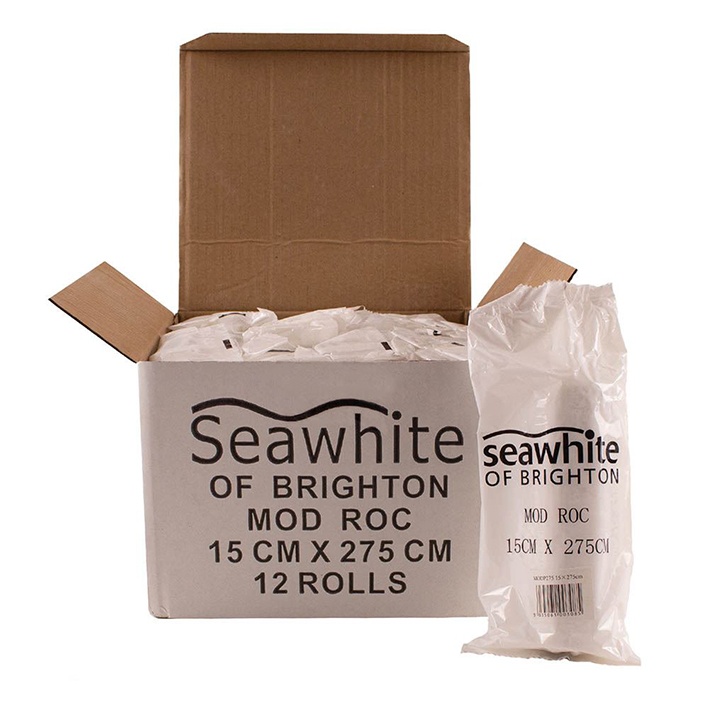
Mod Roc Roll 15cm x 275cm
High quality Plaster-of-Paris bandages. Instructions: Prepare pieces of Mod Roc - these will need to fit the area you wish to cover (bear in mind the pieces will need to overlap). Just cut pieces using scissors. Dip the strips of Mod Roc into water, one at a time. After removing the piece from the water, run your fingers down the piece to remove excess liquid (we suggest wearing gloves to protect your skin). Then apply to the surface, overlap the pieces by 20-30mm to make sure you have a good bond. Whilst still damp, rub the surface of the mod roc gently with wet fingers to create a smooth surface. Repeat this each time you add another piece. To get a strong structure, three or four layers of Mod Roc will be required. Allow the Mod Roc structure to dry completely in a well ventilated room. Depending on the thickness of the structure and the environment where it is left, the drying time will vary. The structure can then be painted with water based paints, but only once it is completely dry. Or you can seal the surface using a mixture of PVA glue and water (1 part PVA, 5 parts water). Safety Data Sheet (pdf)
Brand: Seawhite
Category: Arts & Entertainment > Hobbies & Creative Arts > Arts & Crafts > Art & Crafting Materials > Pottery & Sculpting Materials > Plaster Gauze > Plaster Gauze Rolls